Cathay

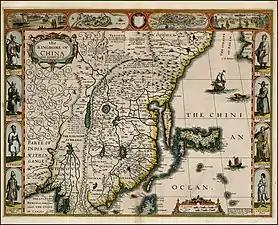
Not convinced by the Jesuits, John Speed in 1626 follows Jodocus Hondius' layout: He shows the chain of Silk Road cities visited by de Góis (Cuchia, Chialis, Turfan, Camul) – but has it directed not toward China's Shaanxi "Sancii", as shown by de Góis, but toward the mysterious "Cathaya, the Chief Kingdome of Great Cam", northeast of China. Naturally, Cambalu and Xandu are shown in Cathay, while Shuntien (Beijing) is in China.

Ricci's and de Gois' conclusion was not, however, completely convincing for everybody in Europe yet.